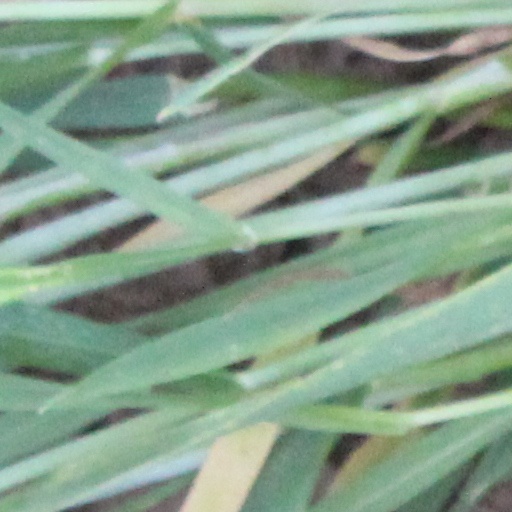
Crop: wheat